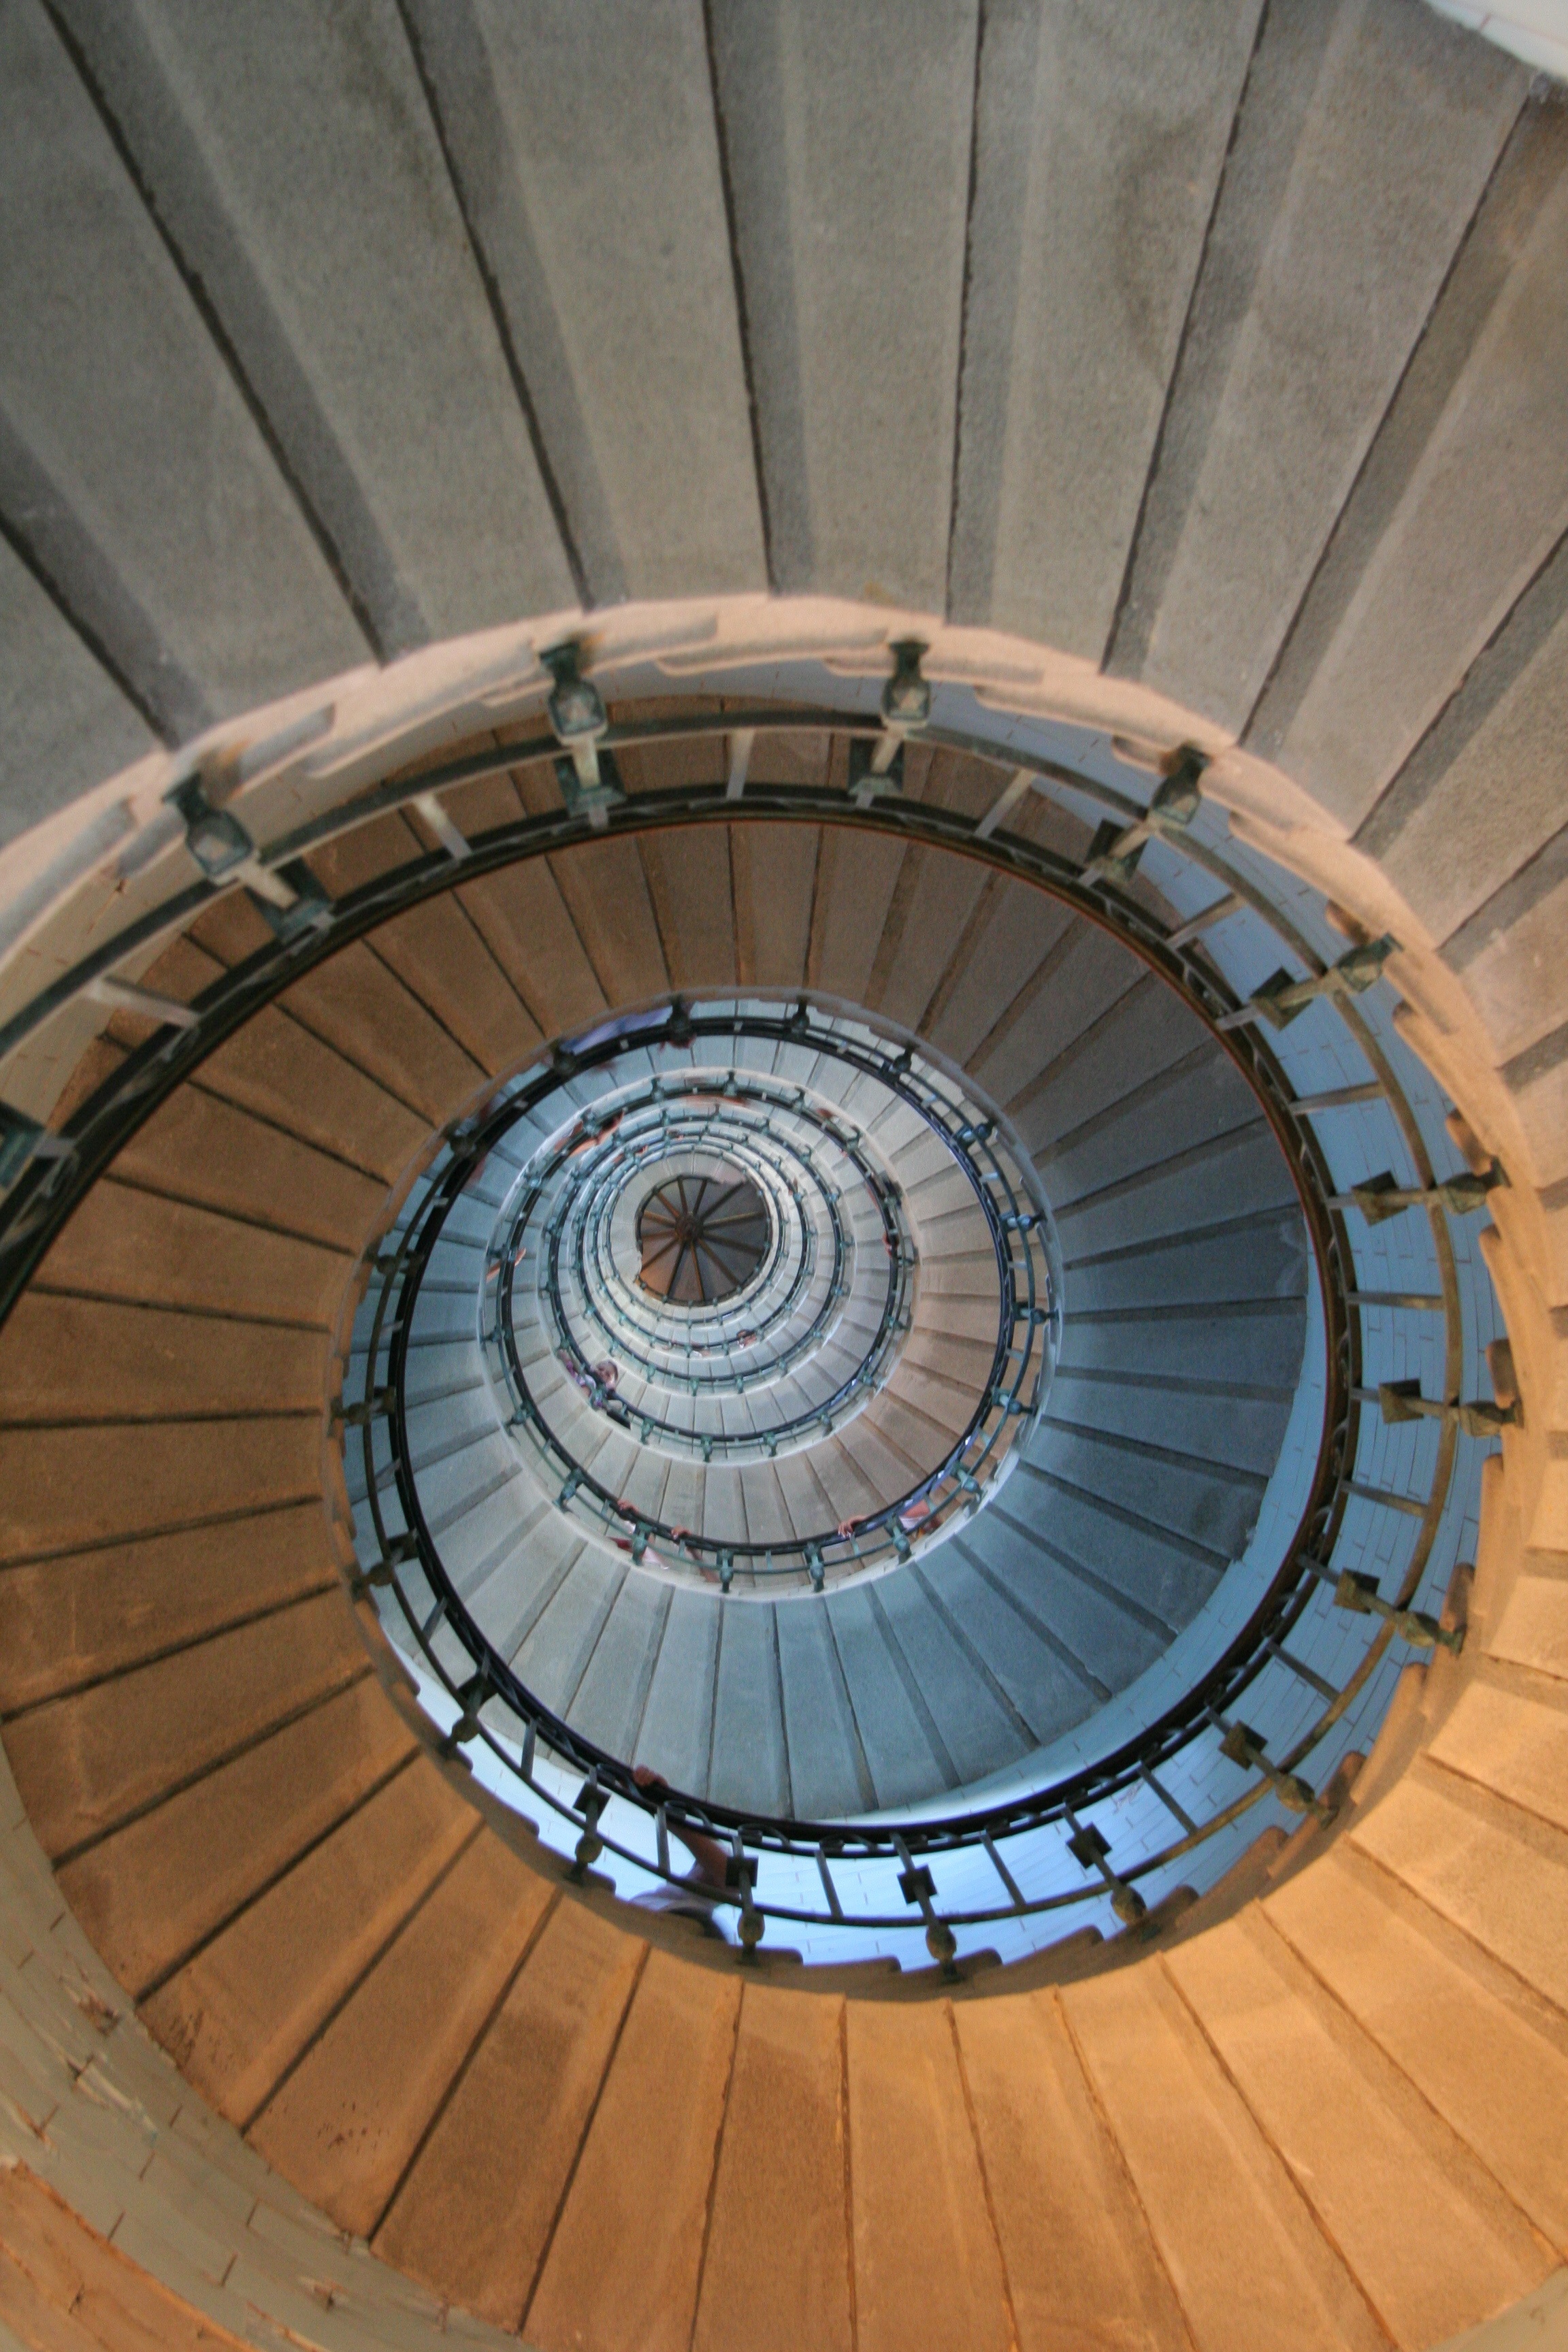
lighthouse, architecture, structure, wheel, spiral, floor, window, perspective, staircase, ceiling, winding, circle, stairs, symmetry, dome, daylighting, man made object